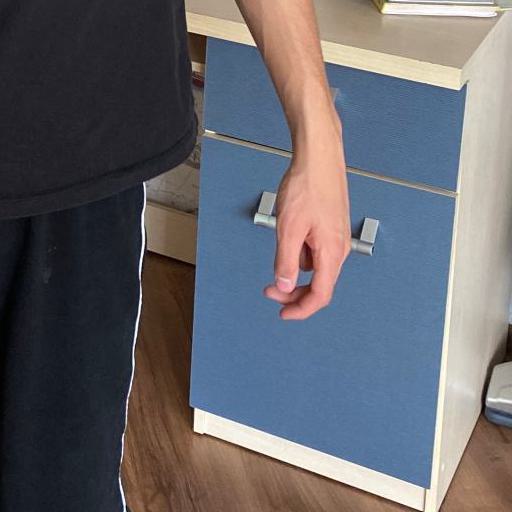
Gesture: no_gesture